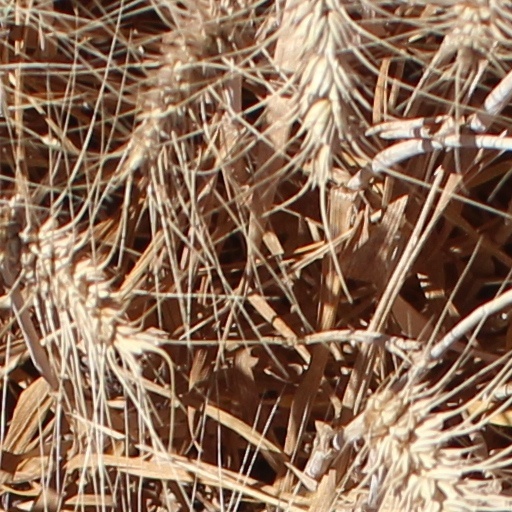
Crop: wheat